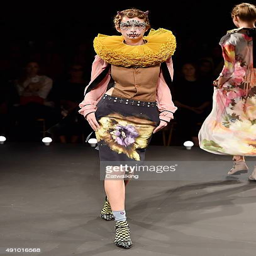
a model walks the runway at the fashion show during event